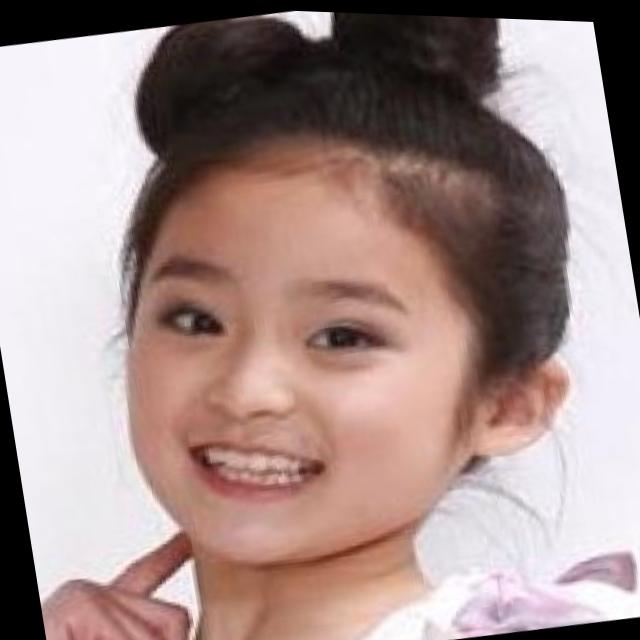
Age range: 13-20